Suspensory behavior

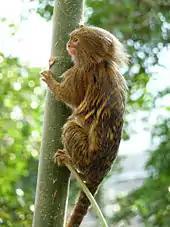
Pygmy marmoset ("Cebuella pygmaea") climbing tree

Brachiation involves the animal swinging from branch to branch in a sequence motion above the ground in a canopy of trees. Typically these movements involve both arms without the aid of the legs or tail. Tail and hind limb suspension can be used in different situations like feeding or escaping predators during drastic situations, however the use of the arms is preferred for this type of movement.